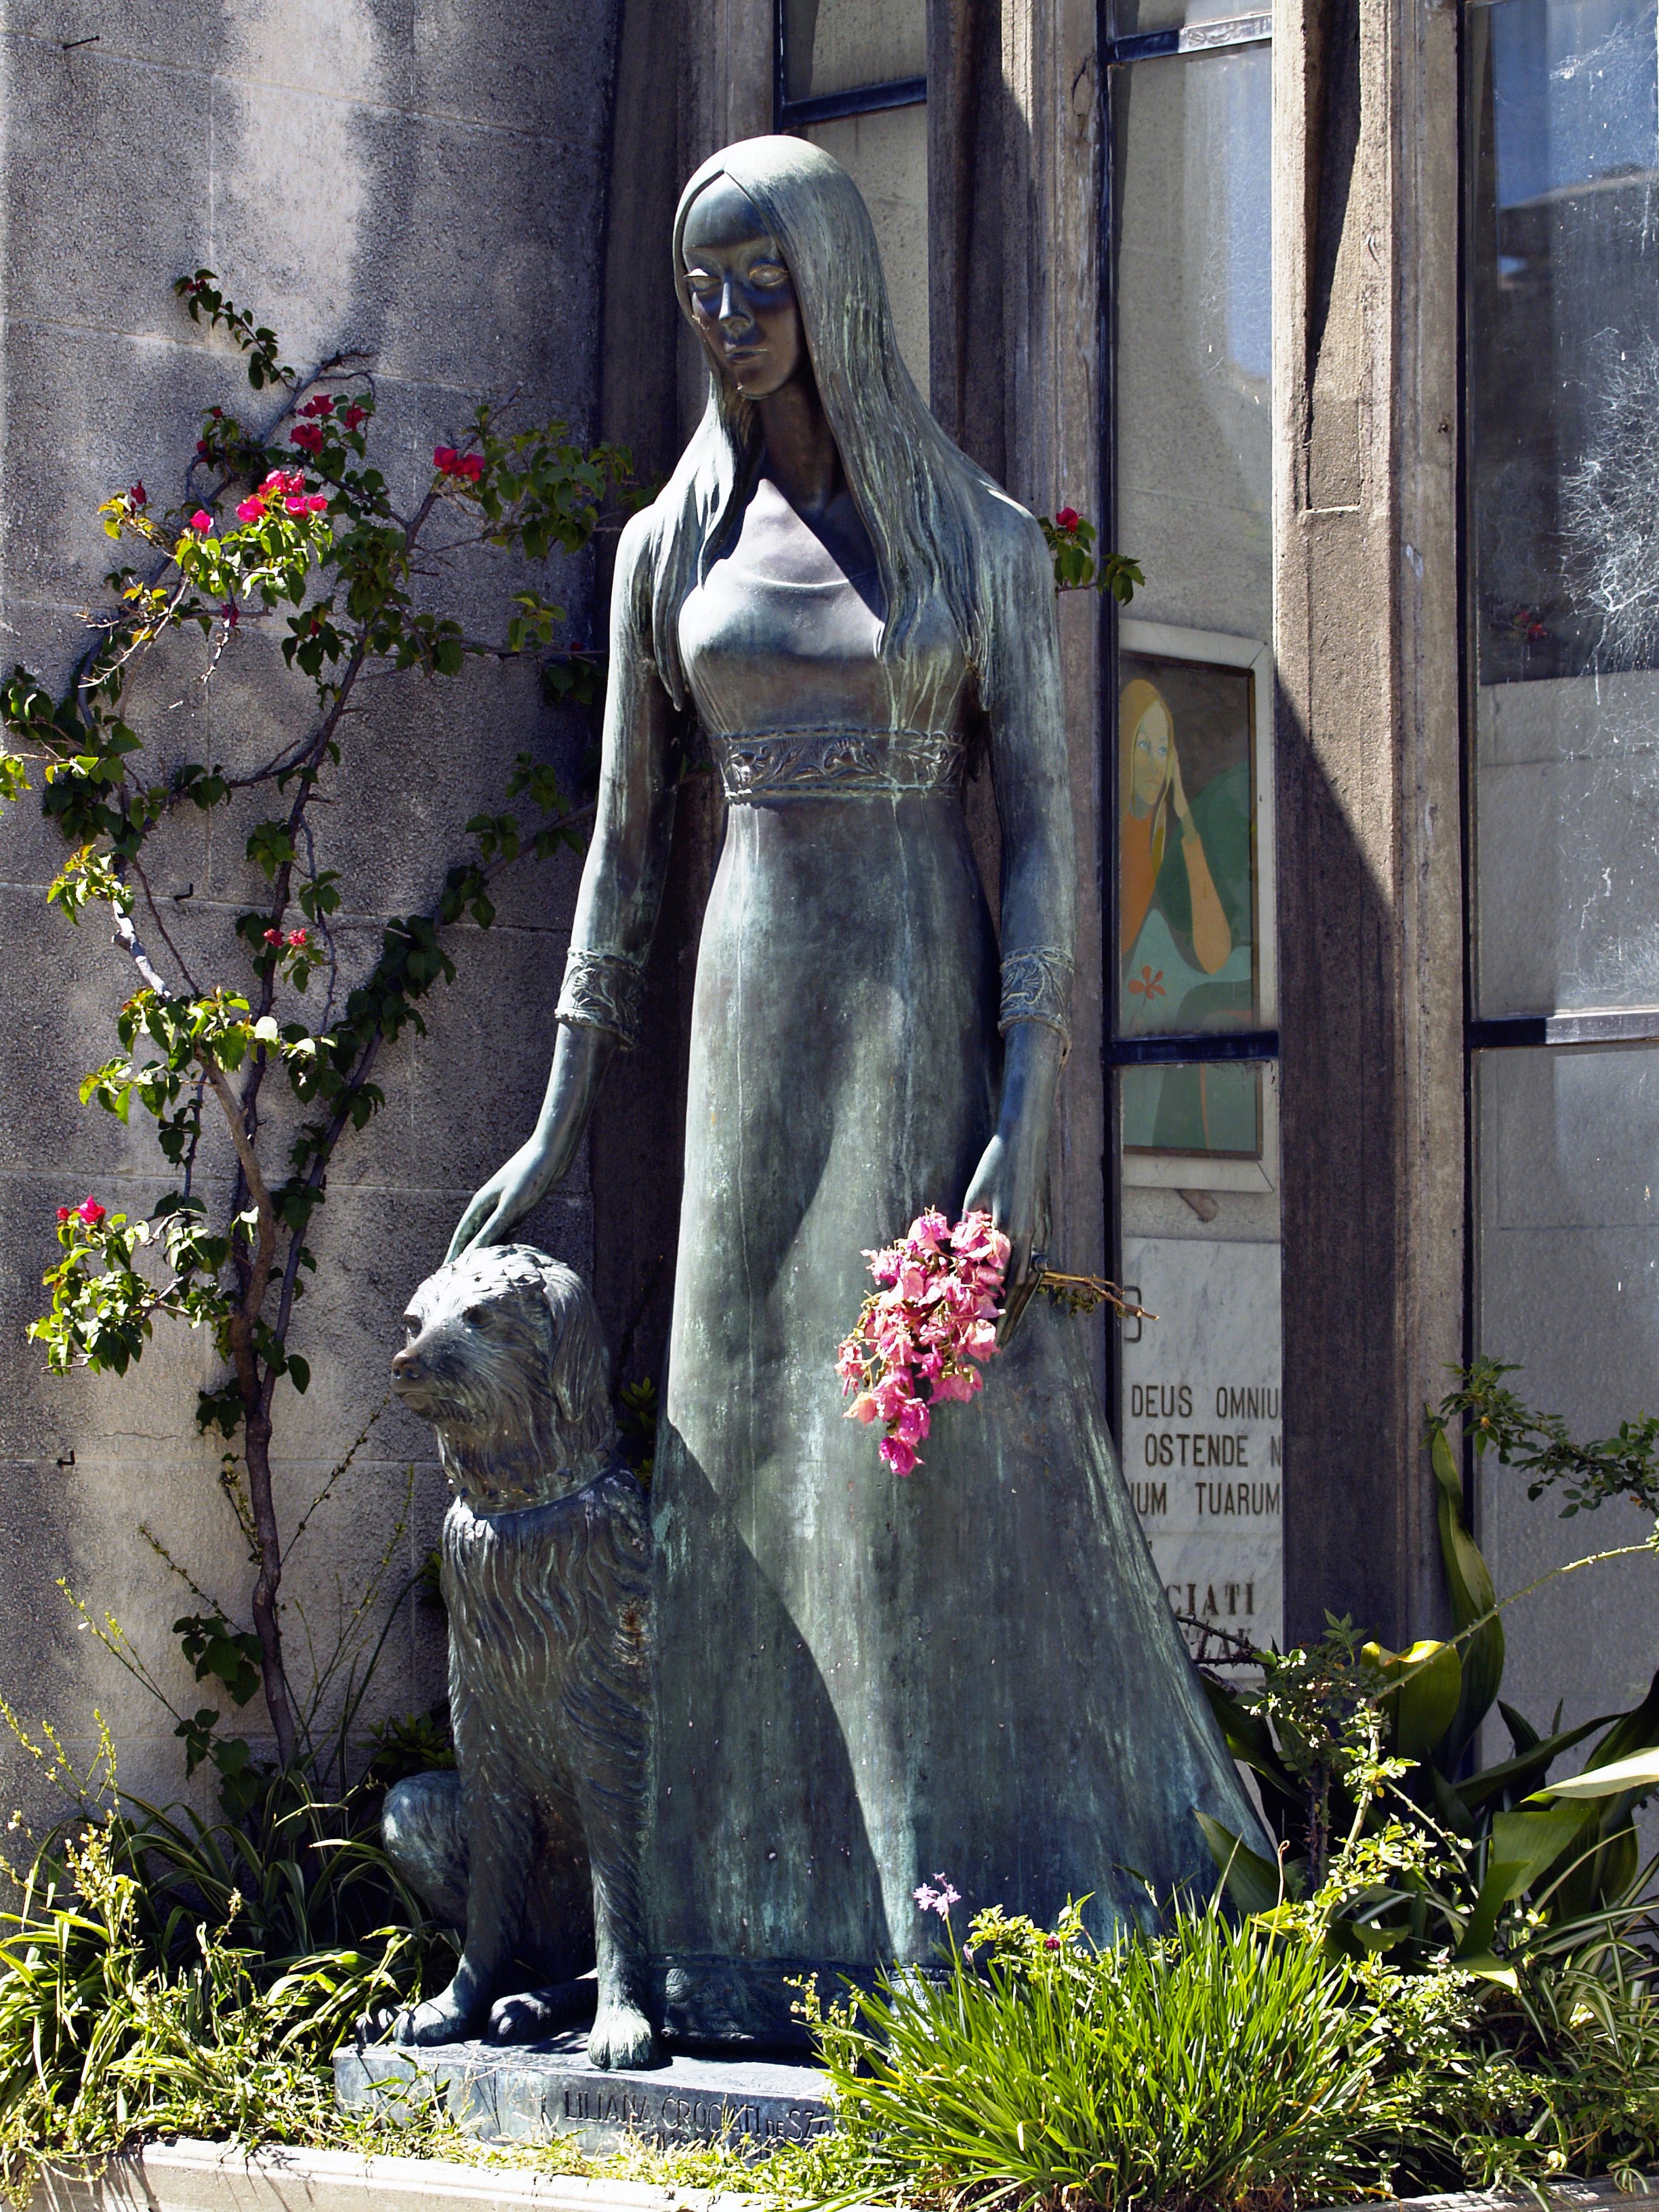
sky, flower, monument, female, statue, memory, cemetery, tombstone, death, concrete, flowers, grave, sculpture, memorial, art, dress, argentina, mausoleum, remembering, stone sculpture, buenos aires, grave yard